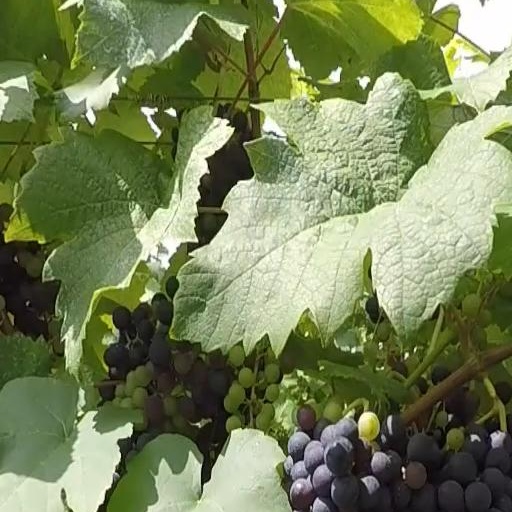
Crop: grape